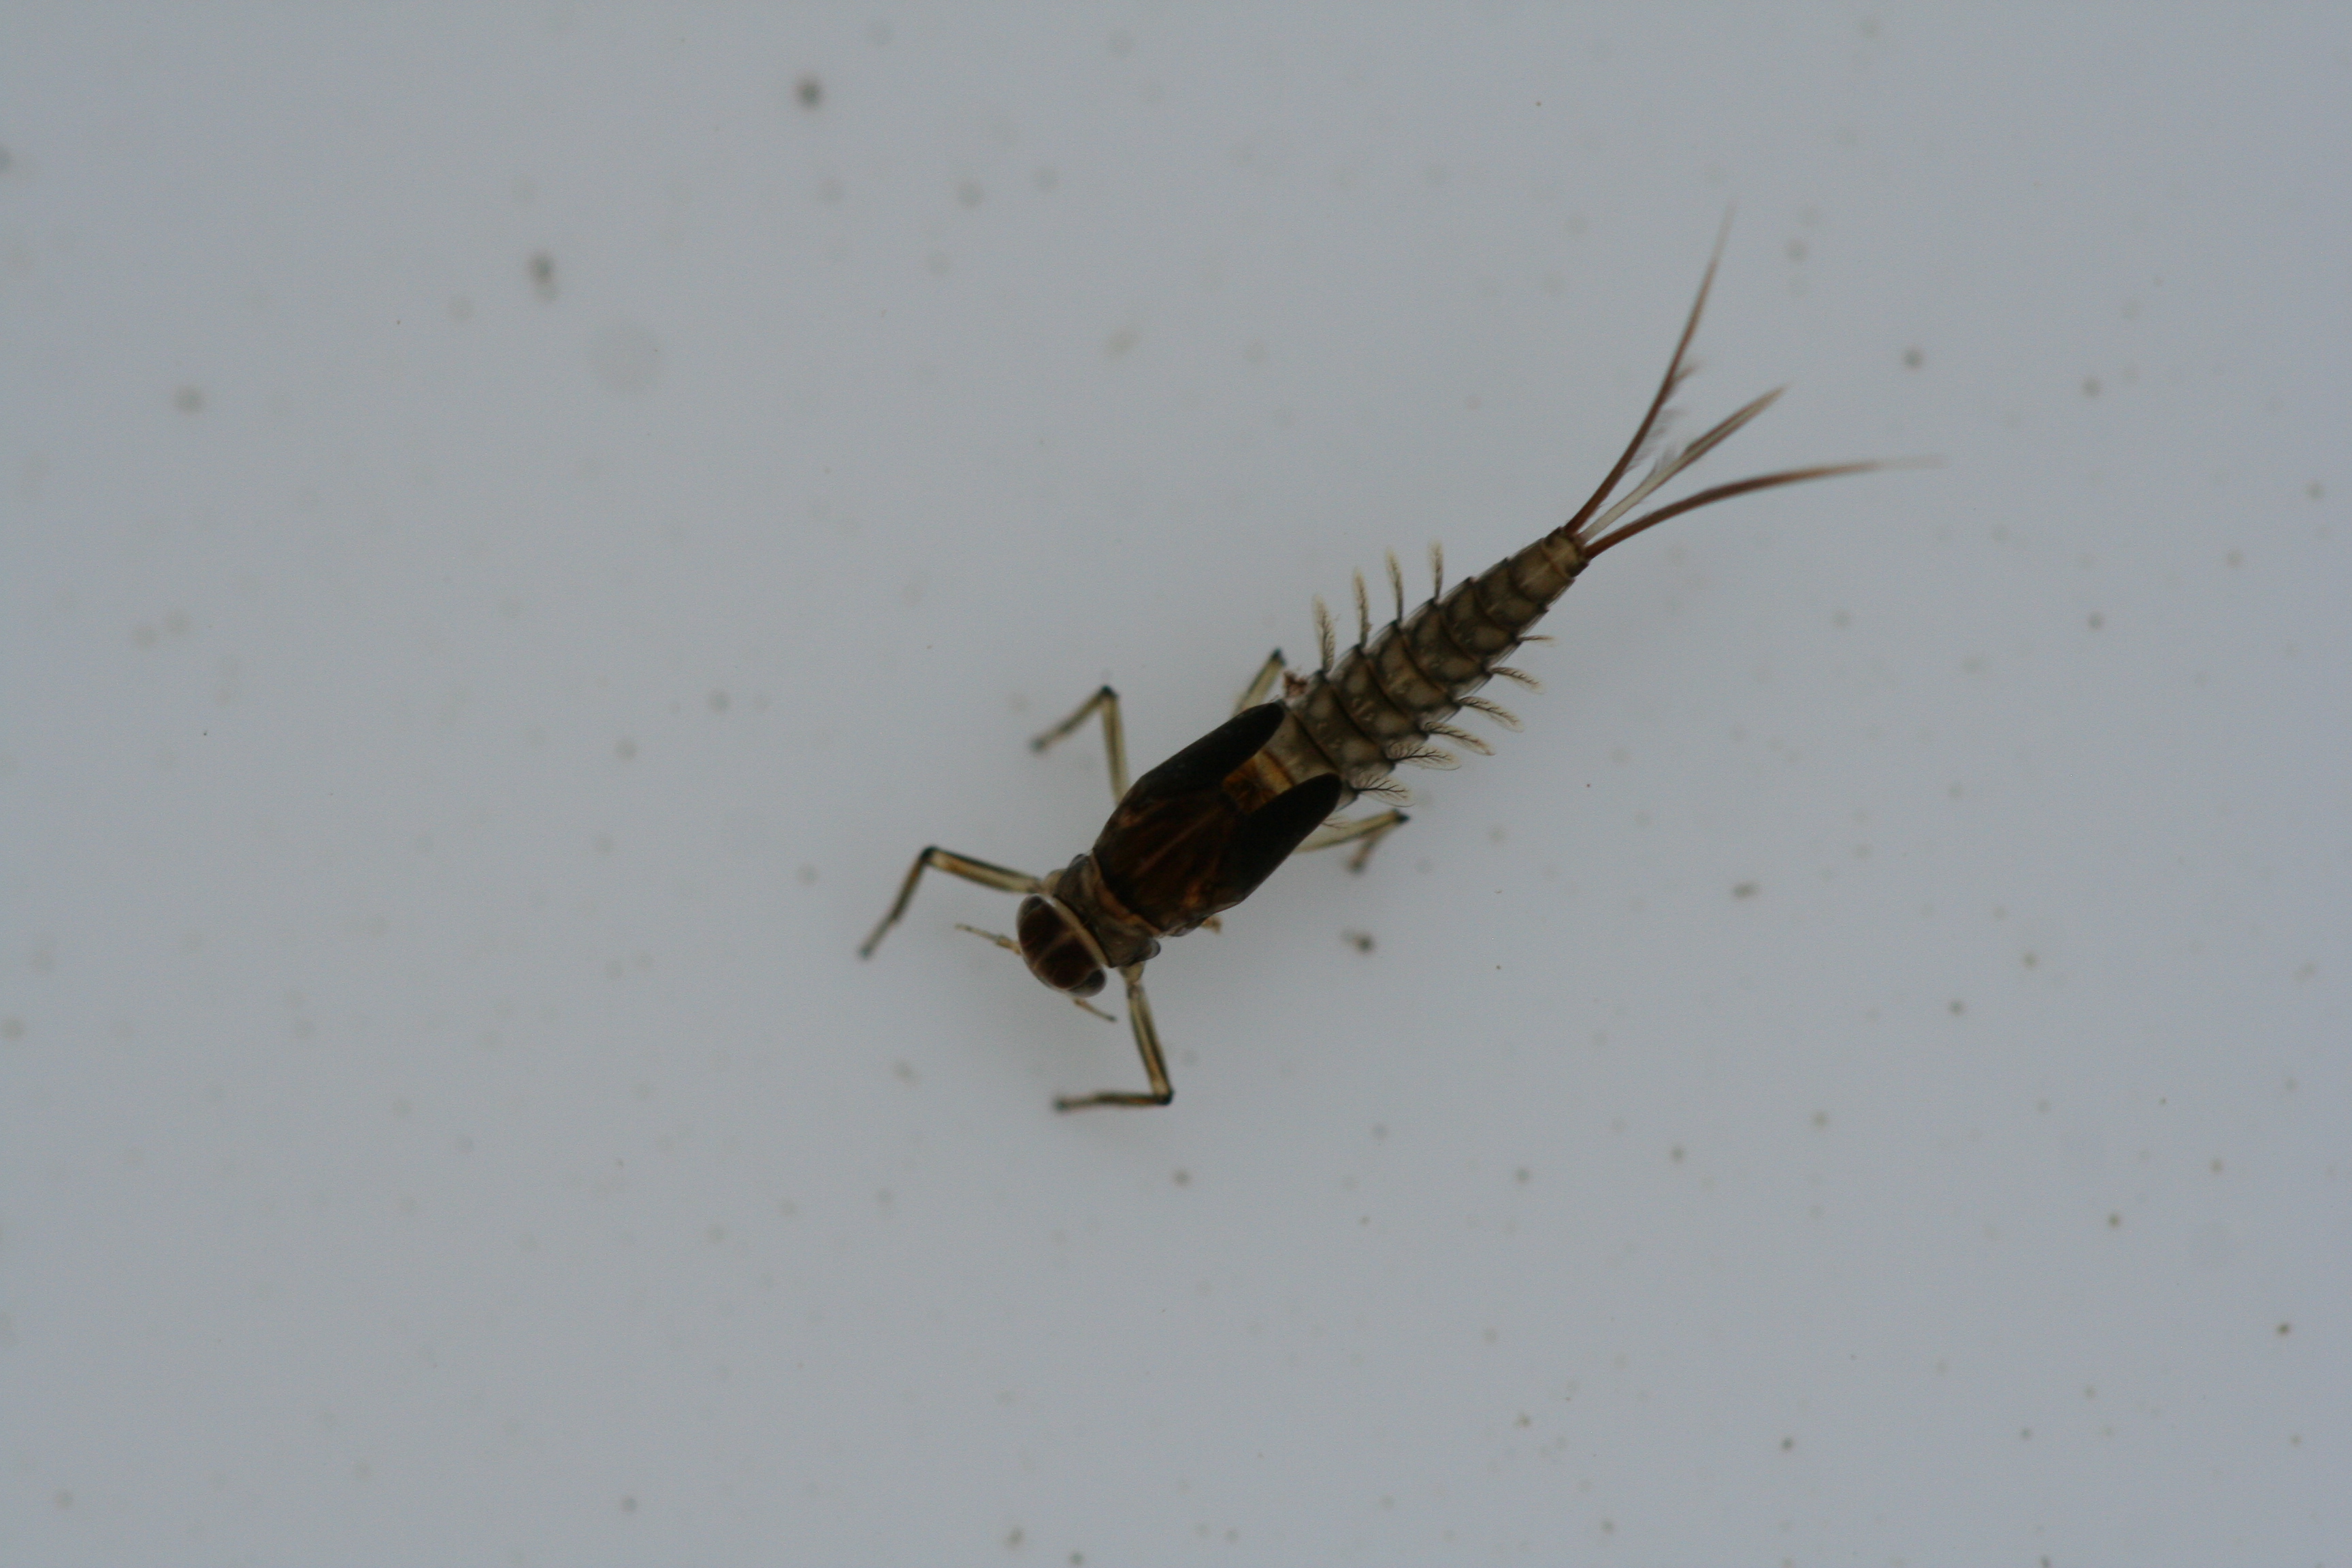
Macroinvertebrate group: minnow_mayflies